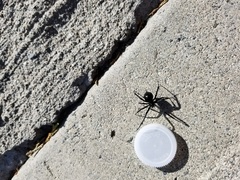
Species: Lactrodectus_hesperus